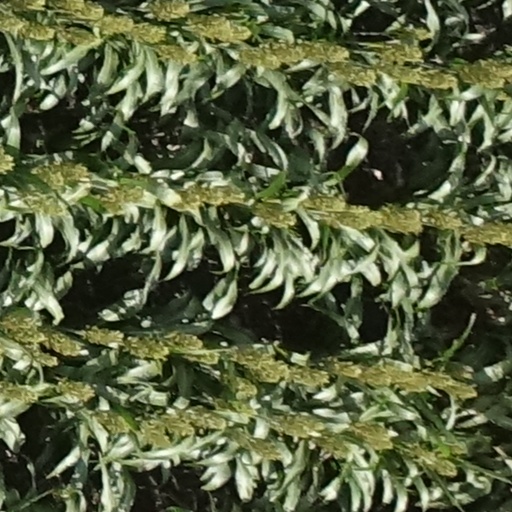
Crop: sorghum